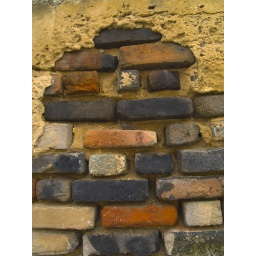
A wall with bricks exposed, spotted while taking a stroll in the waterfront of Amora, Portugal